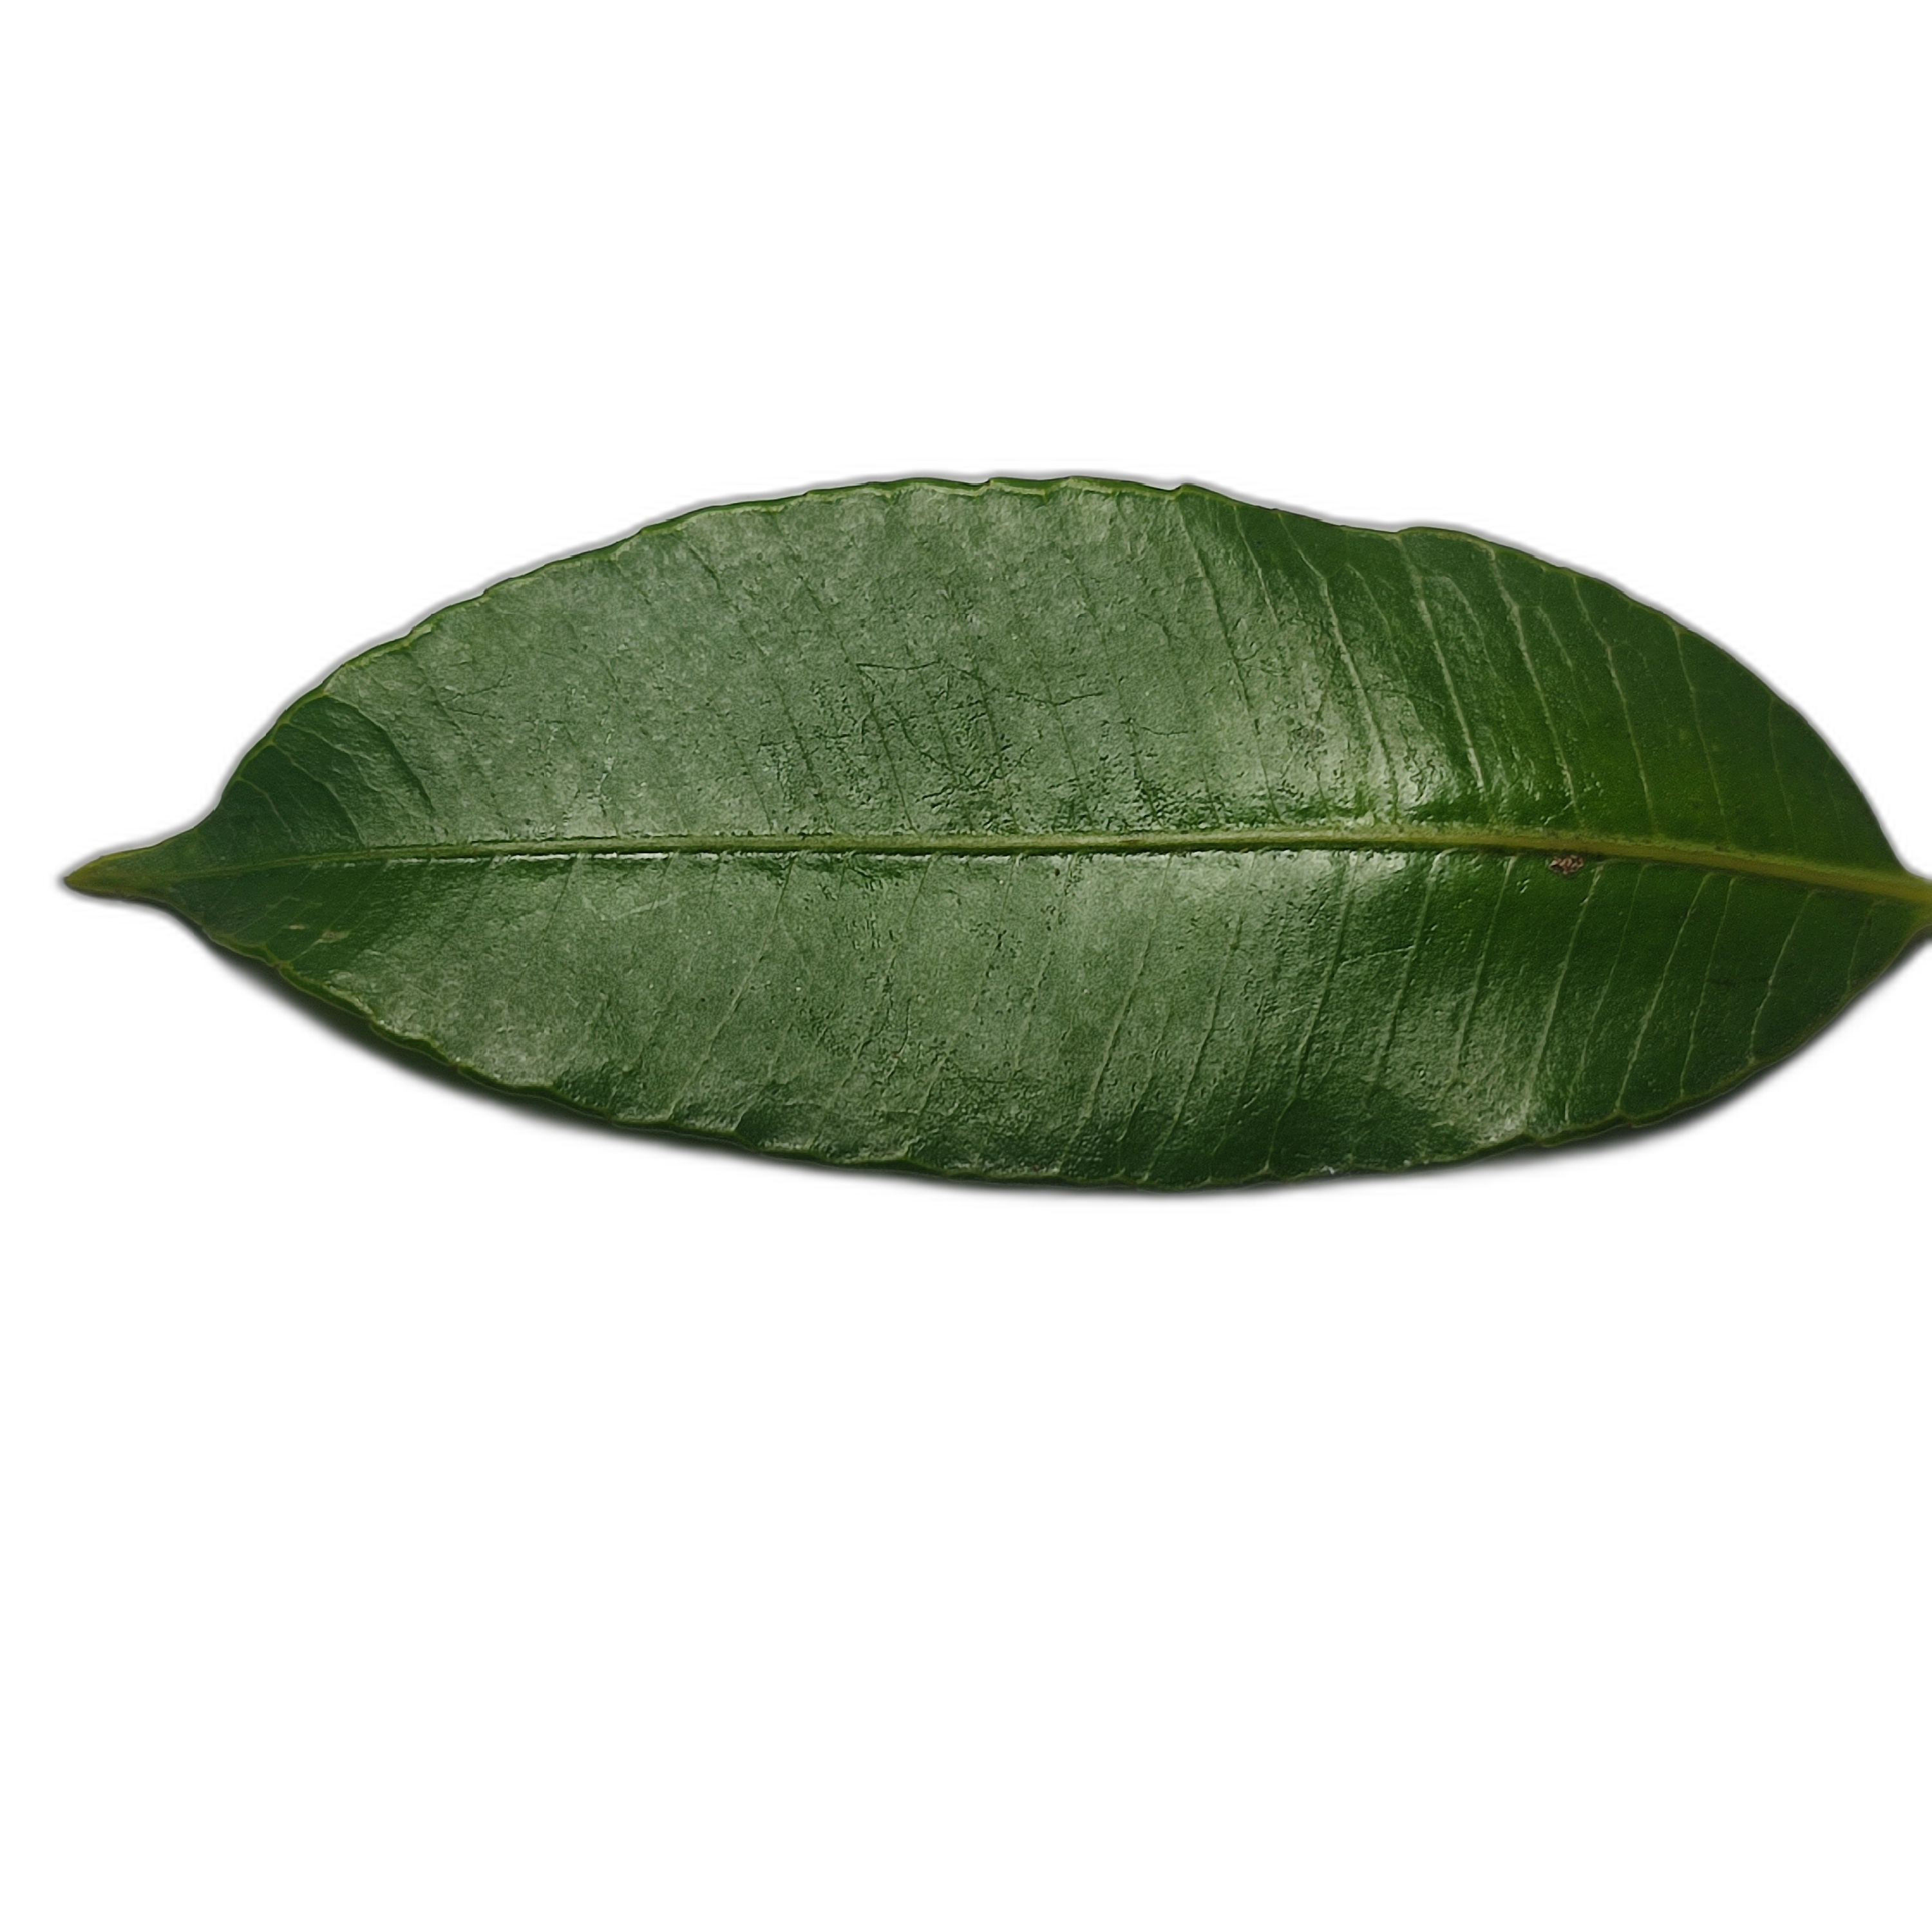
Label: healthy